Timo Descamps

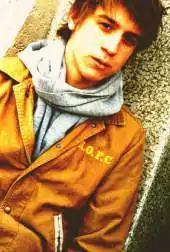

Timo Descamps (born 27 May 1986) is a Belgian actor and singer best known for his former roles on the soap operas "Spring" and "Familie". In 2007, Descamps released his first music single, "Phonecall", which rose to 36 on the Ultratop 50. In 2010, it was announced that Descamps would be co-starring in the film "Judas Kiss", playing the character of Shane Lyons.